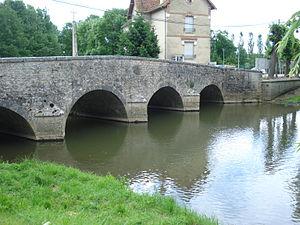
Annay-sur-Serein est une commune française située dans le département de l'Yonne, en région Bourgogne-Franche-Comté.
Le Serein est une rivière française qui coule dans les départements de la Côte-d'Or et de l'Yonne. C'est un affluent de l'Yonne en rive droite, donc un sous-affluent de la Seine.